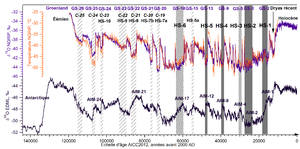
Chronologie (temps de gauche à droite) des événements climatiques majeurs de la dernière période glaciaire enregistrés dans les carottes de glace polaires et position relative approximative des événements de Heinrich, intialement enregistrés dans les carottes de sédiment marin de l'Océan Atlantique Nord.
Les évènements de Heinrich correspondent à des débâcles massives d'icebergs dans l'océan Atlantique Nord qui ont eu lieu lors des glaciations quaternaires. Elles sont particulièrement bien documentées pour la dernière période glaciaire, correspondant approximativement au Pléistocène supérieur, entre environ 115 000 et 12 000 ans avant le présent.